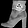
Label: Ankle boot